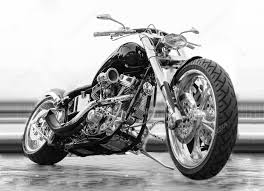
Vehicle type: Motorcycles